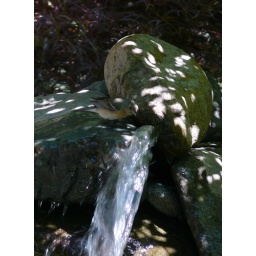
This is a female Lazuli Bunting not as colorful as the male, see male Lazuli Bunting photos in the Oregon Birds set.